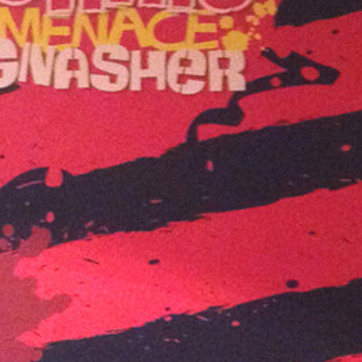
Material: wallpaper